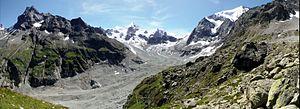
Le glacier de Zinal est un glacier situé entre 2 005 et 3 470 m d'altitude dans le canton du Valais en Suisse, d'une longueur de 7 km et d'une surface de 15 km². Le glacier, situé au pied de la dent Blanche et du Grand Cornier, s'étend jusqu'au col Durand et donne naissance à la rivière Navizence au fond du vallon de Zinal, en amont du val d'Anniviers.